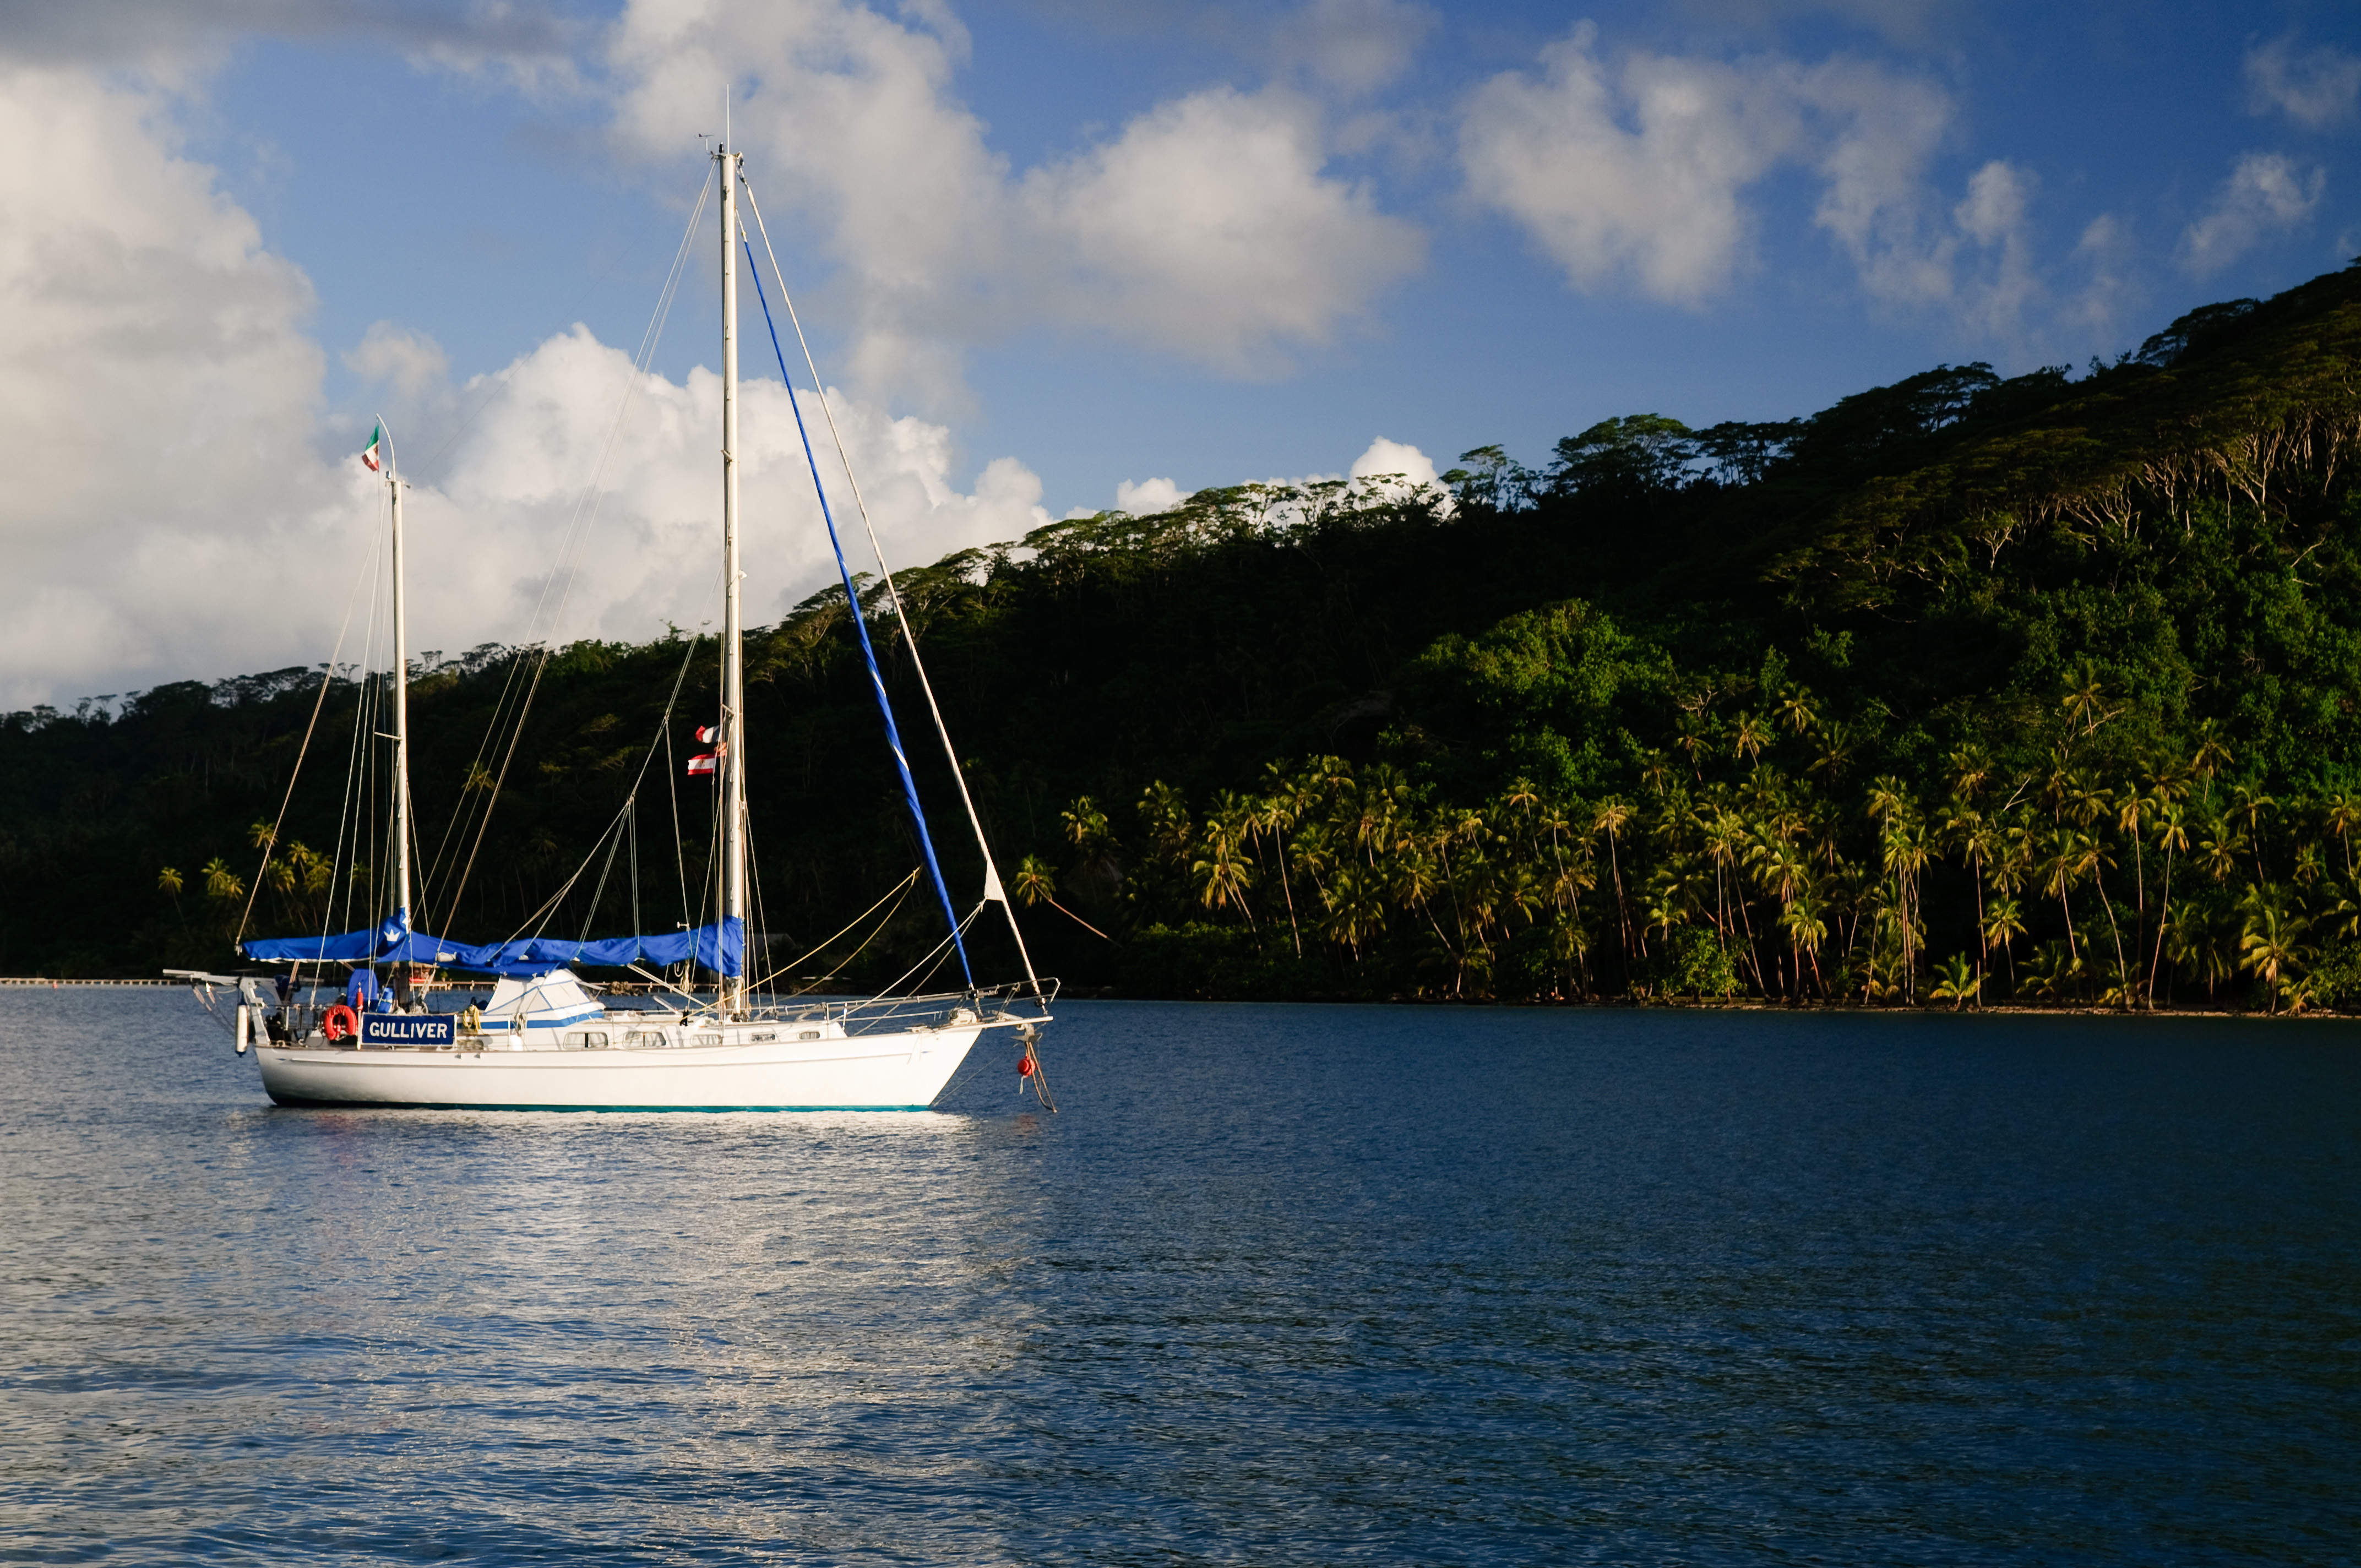
sea, water, boat, lake, reflection, vehicle, mast, sailing, bay, nikon, sailboat, sail, watercraft, d300, polinesia, sailing ship